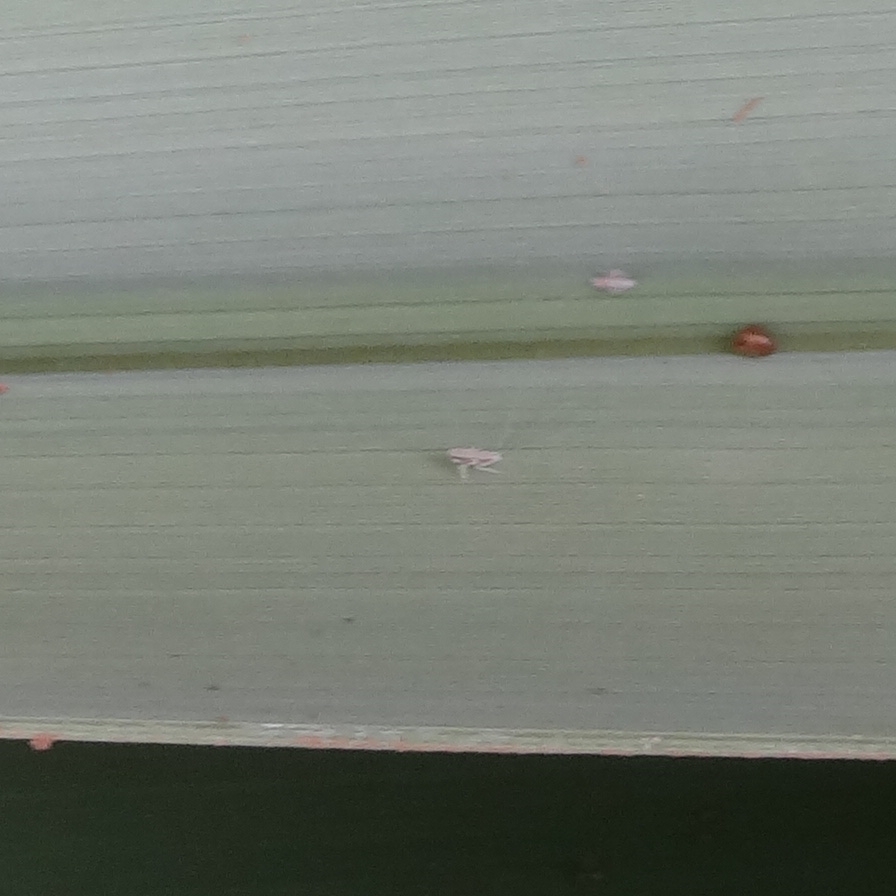
Label: Bug